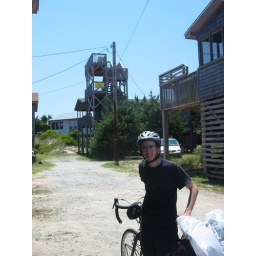
Jeb's beach house in Avon